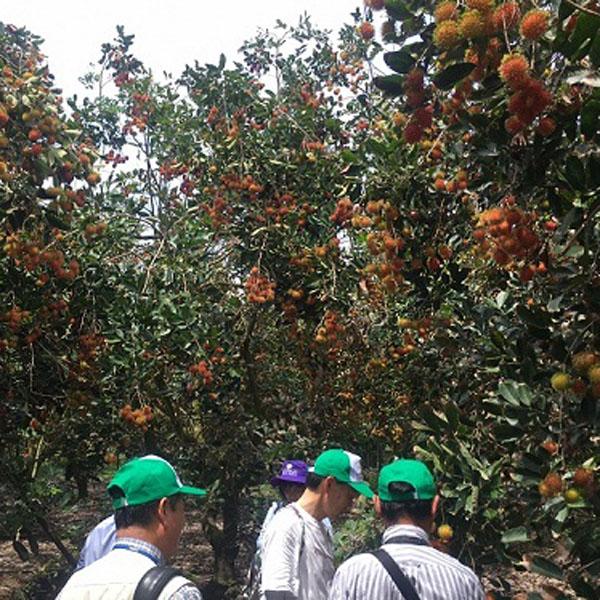
có một người phụ nữ đang đội mũ màu tím